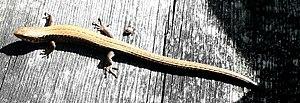
Mesaspis est un genre de sauriens de la famille des Anguidae.
Mesaspis moreletii est une espèce de sauriens de la famille des Anguidae.